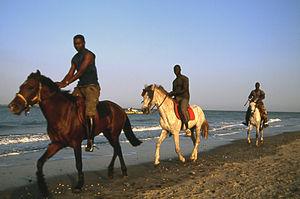
La présence du cheval en Gambie, attestée dès les années 1470, est ensuite liée au commerce triangulaire avec les Européens. Avec plus de 20 000 chevaux en 2002, la population chevaline de Gambie a quadruplé à la fin du XXᵉ siècle. Ces animaux servent à la traction hippomobile agricole et utilitaire, ainsi qu'au transport des personnes, plus rarement aux loisirs.